Els Pontets

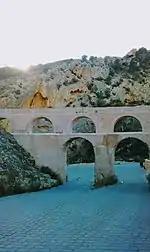
"Els Pontets."

Els Pontets is a Spanish aqueduct located in the municipality of Crevillent, Alicante. The aqueduct is part of the "qanat" that supplied water during the Al-Andalus era to the population from the Sierra de Crevillente. The infrastructure of the aqueduct dates back to the 13th century, although the stone arches only date back to the early 20th century. The facility remained in operation until the second half of the 20th century, when the mine from which the water was extracted was abandoned. Since then, "Els Pontets" has been in poor condition until 2006, when rehabilitation and urbanization works were carried out in the surrounding area, with an investment of around 150,000 euros.